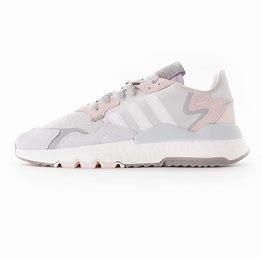
Brand: adidas
Model: Nite Jogger Athletic